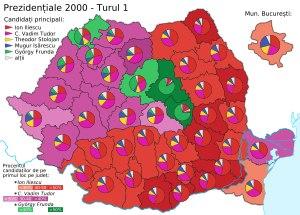
L'élection présidentielle roumaine de 2000 s'est tenue les 26 novembre et 10 décembre 2000. L'ancien président Ion Iliescu fait son retour sur la scène politique et gagne la présidentielle avec une écrasante majorité.